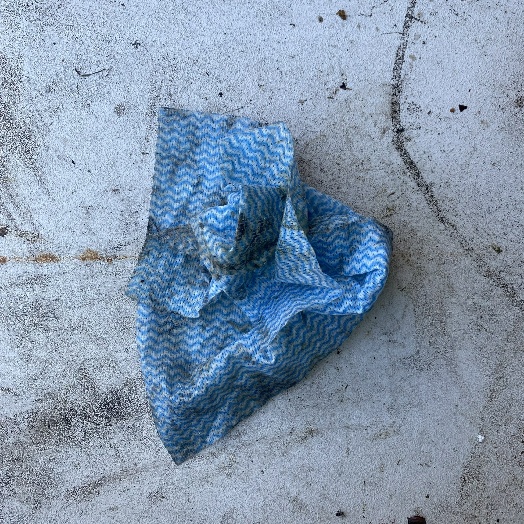
Label: Miscellaneous Trash